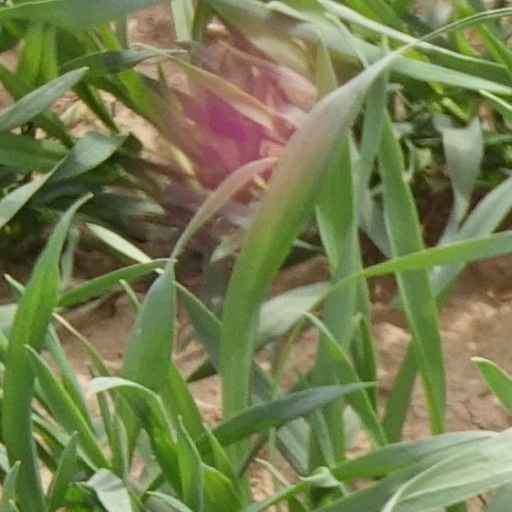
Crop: wheat